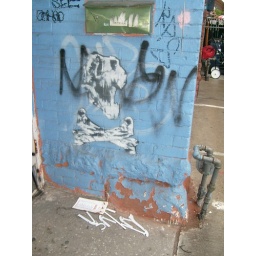
blue wall and graffiti in chinatown